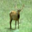
Label: deer